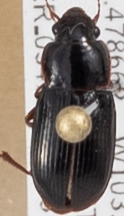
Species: Harpalus desertus
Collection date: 2018-05-17
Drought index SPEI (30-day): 0.814
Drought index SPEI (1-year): -0.674
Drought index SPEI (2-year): -0.184